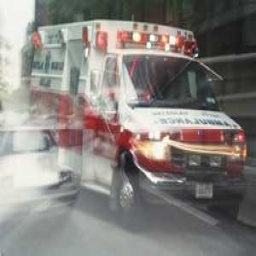
Label: ambulance